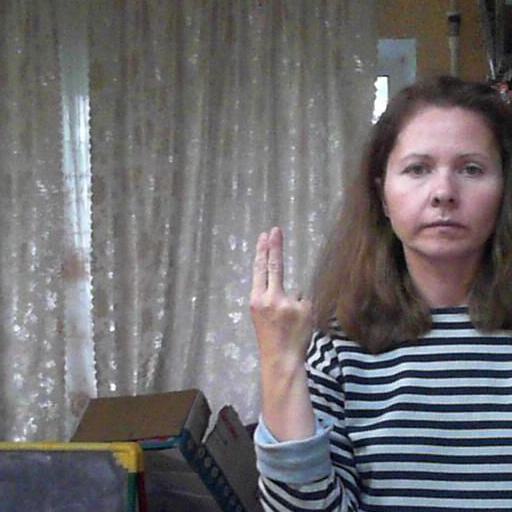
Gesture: two_up_inverted